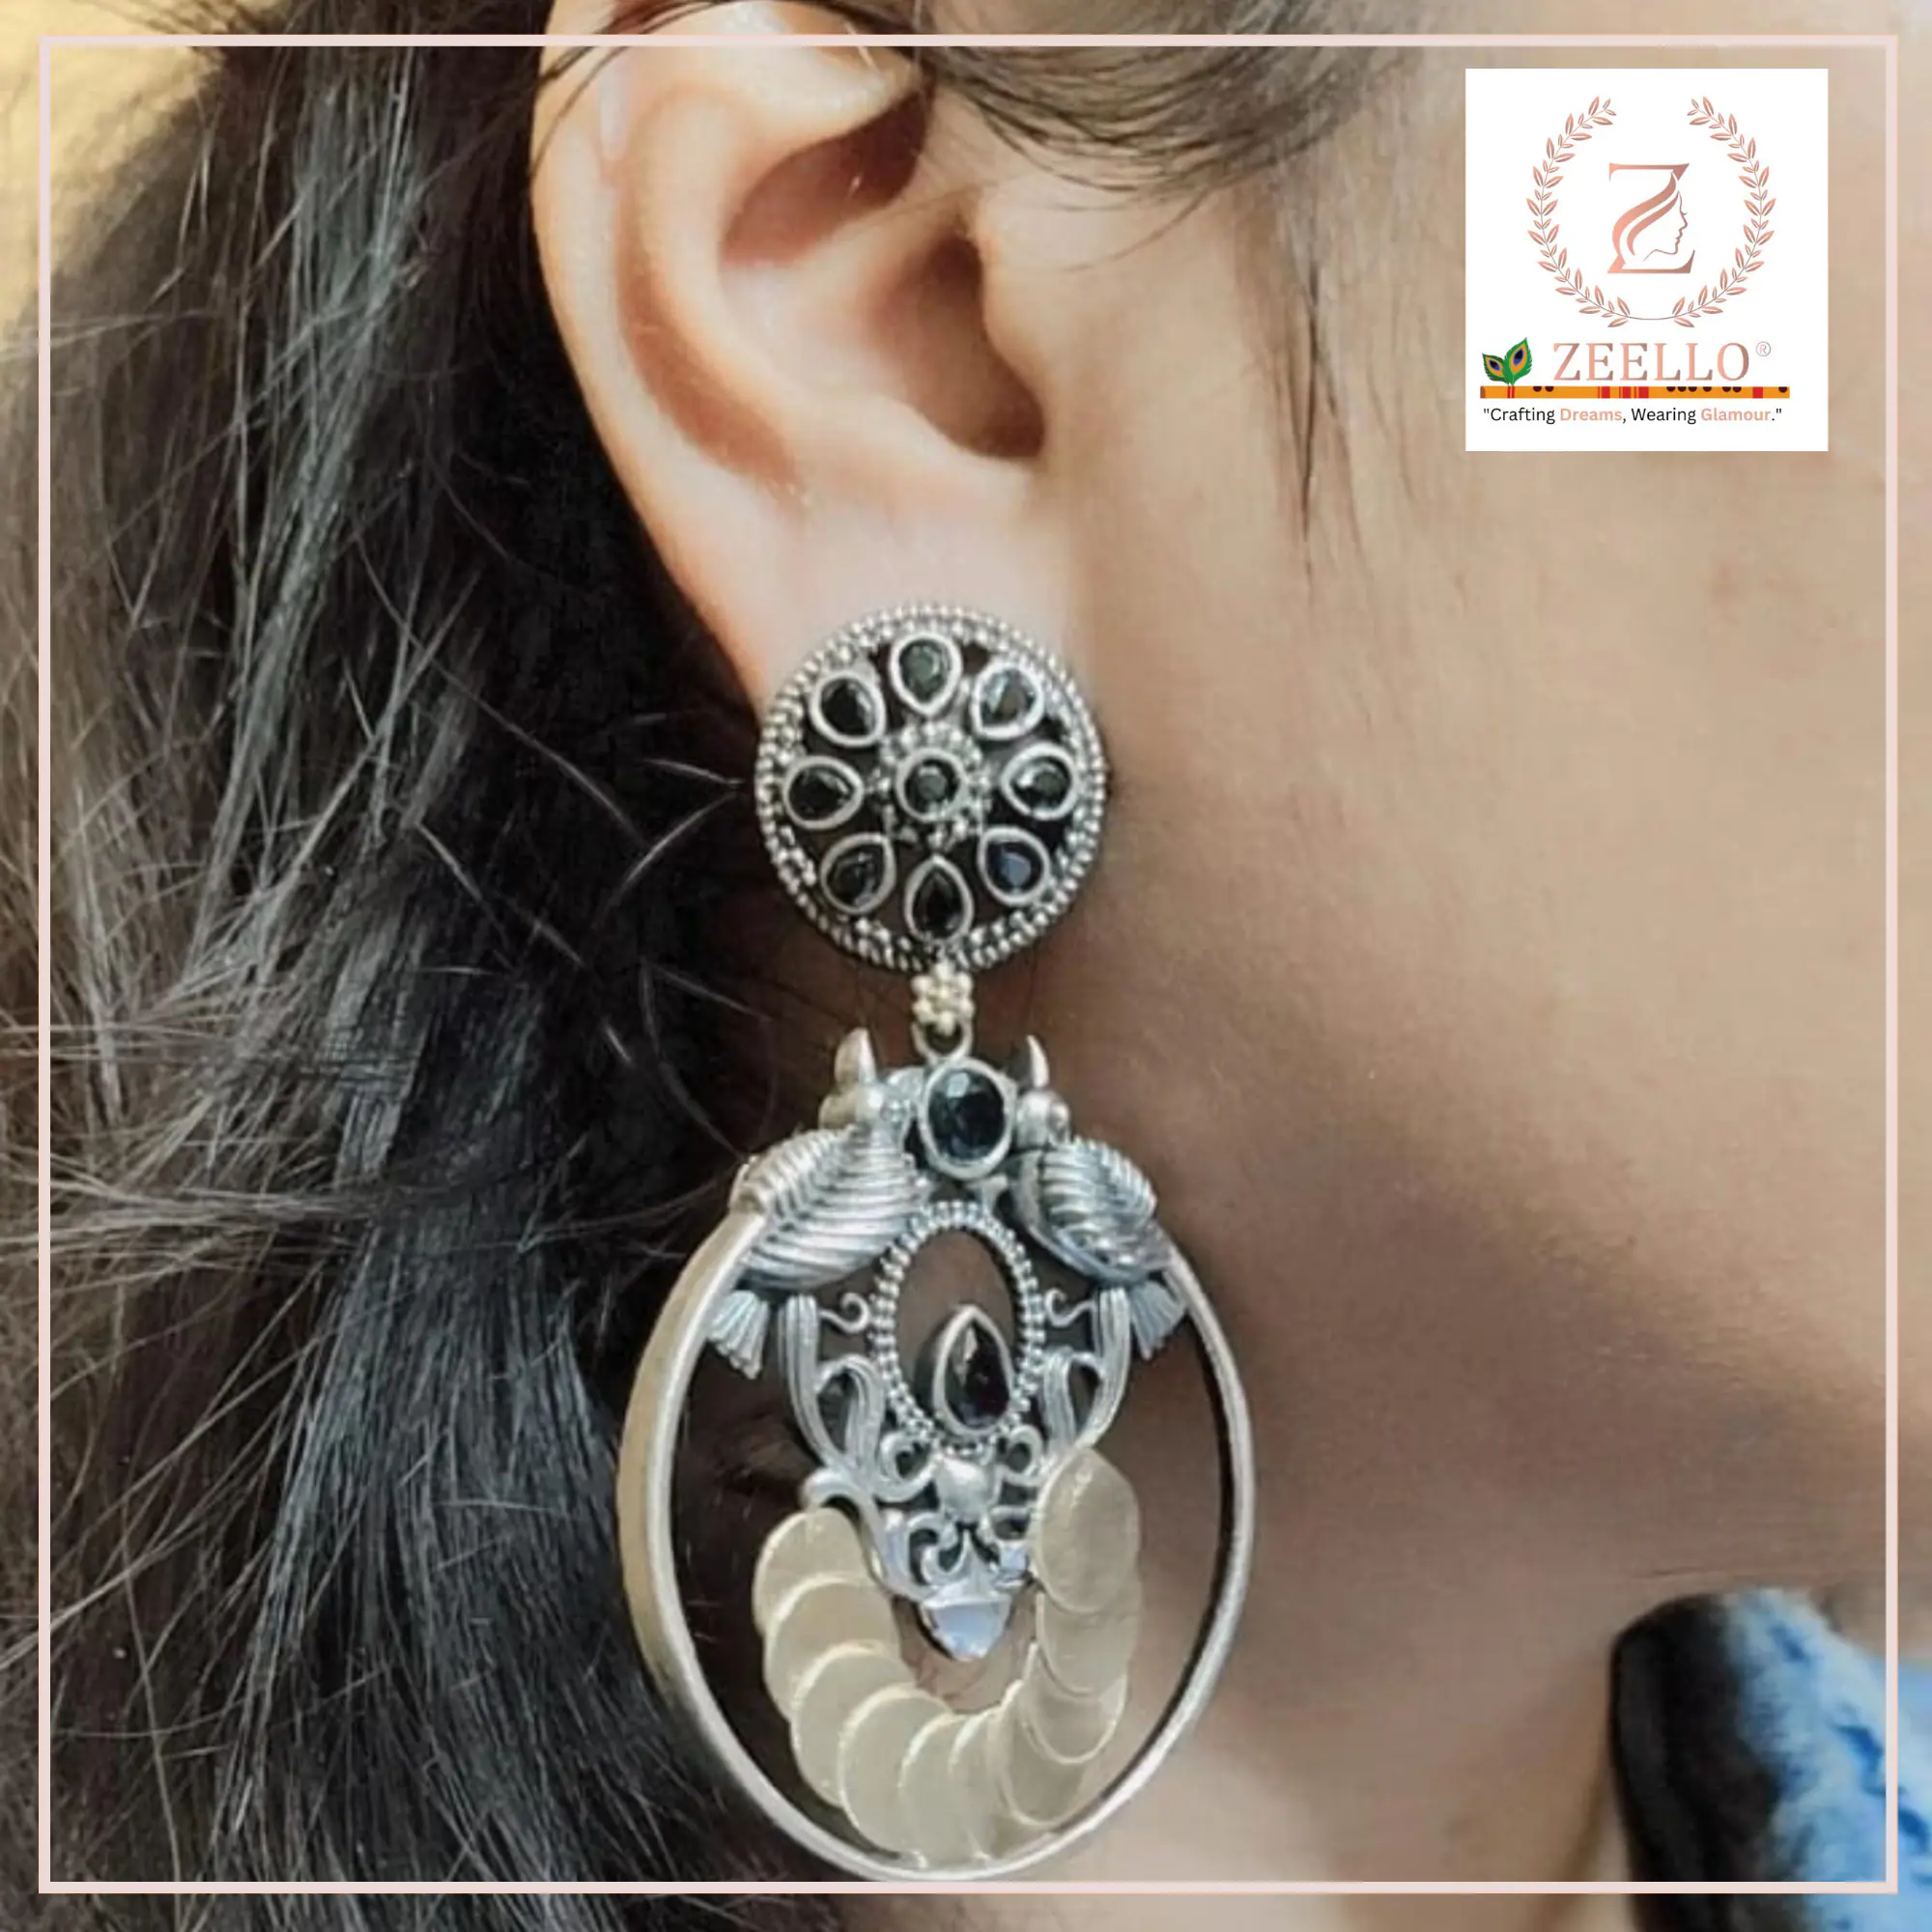
ZEELLO Stylish Black Round Shape Gold Tone Traditional Drop Earring | Trendy Wedding Jewellery | Birthday Gift for Girls and Women | Anniversary Gift for Wife
Type: Earrings
Brand: ZEELLO
Price: Rs. 700
Item Weight : 12gm﻿Item Dimension: (L*W*H) : 8*4.5*1 Centimiters﻿ These elegant black round earrings are the Ideal accessory to complement your saree or any other outfit. The classic round shape and sparkling black stones add a touch of glamour and sophistication to any look. Lightweight and comfortable to wear, these earrings are ideal for all-day wear. The durable materials ensure long-lasting beauty, If you're looking for a beautiful and versatile piece of jewelry, these black round earrings are the good choice.About This Item:What You Get:  A pair of elegant black round earrings with sparkling black stones and a gold-toned finish."Design : Round Birds Stylish Shape Design" "Colour : Black Gold Tone" "Dimension: Length 8cm Breadth 4.5 Cm"﻿Why You Wear It: To elevate your style, add a touch of glamour, and complement your outfit, be it a traditional saree or a modern dressAdditonal Information:Item Weight : 12gm﻿Item Dimension: (L*W*H) : 8*4.5*1 Centimiters﻿Disclaimer:This product is intended for decorative purposes only and should be handled with care to avoid damage. Not suitable for children under 3 years due to small parts that may pose a choking hazard.
Features: Stainless Steel,Gold Tone,Round Shape,Black Colour
Included: Black-Round-Shape-Drop-Earring-Set